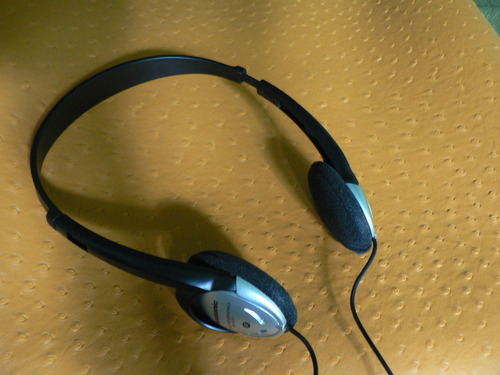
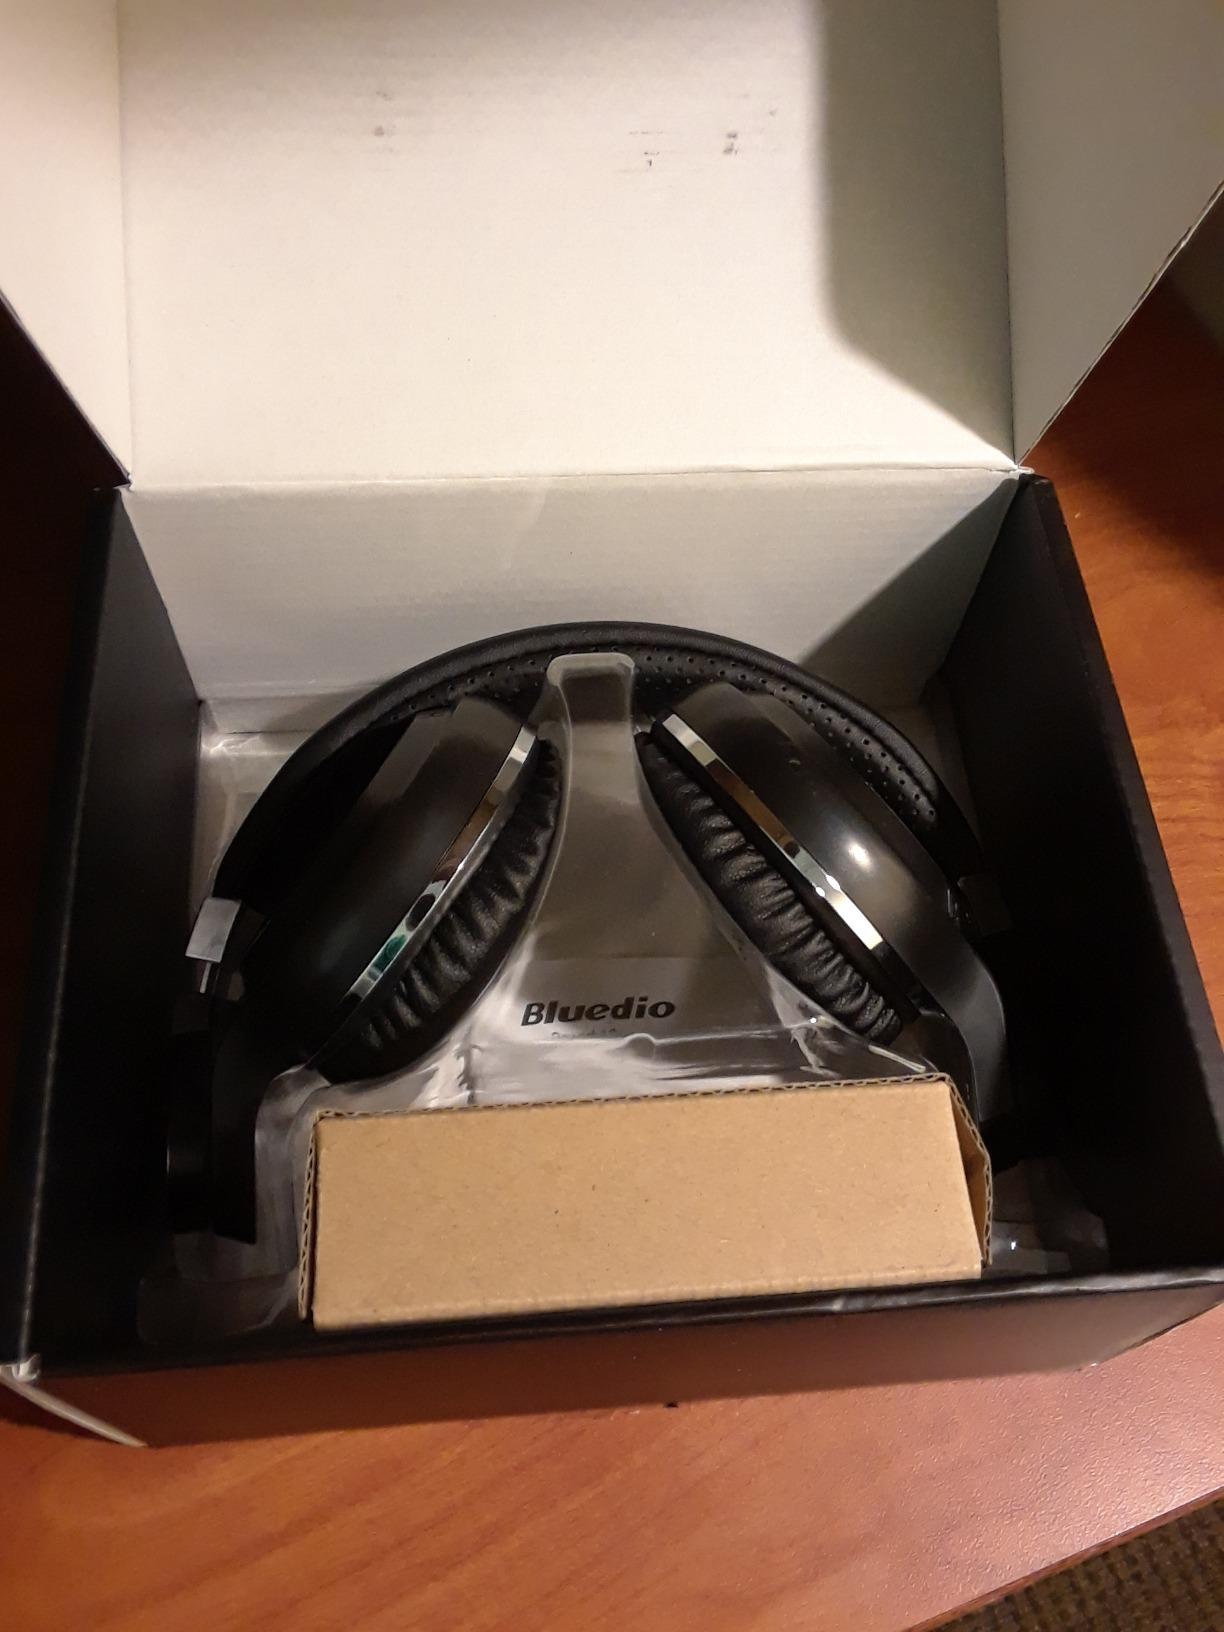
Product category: headphones
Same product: no